Colton Sissons

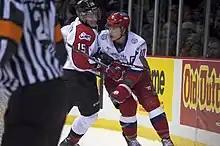
Sissons (left) checking Nail Yakupov during the CHL Canada/Russia Series

Sissons joined the Kelowna Rockets for the 2010–11 season, his rookie season. During the season, he recorded a hat-trick on February 16, 2011, to help the Rockets jump into first place in the WHL BC division. The goals, which were his 12th, 13th, and 14th of the season, also helped the Rockets improve to 32–23–0–1 in the season. In March, Sissons missed three games for the Rockets while recovering from a leg injury. At the conclusion of the season, Sissons won the Rockets' Rookie of the Year Award and Plus/Minus Award. He was also invited to participate in the NHL Research, Development and Orientation Camp.